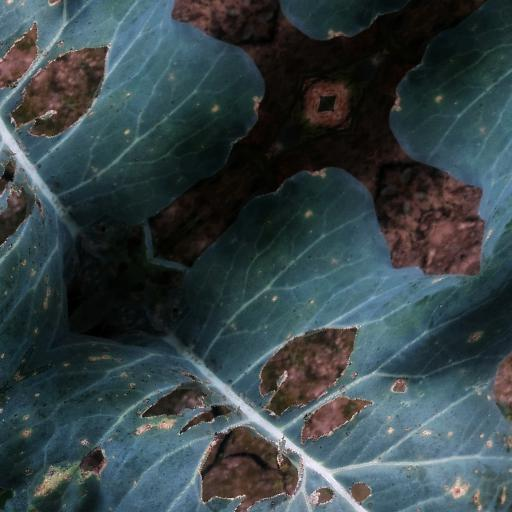
Label: Black Rot